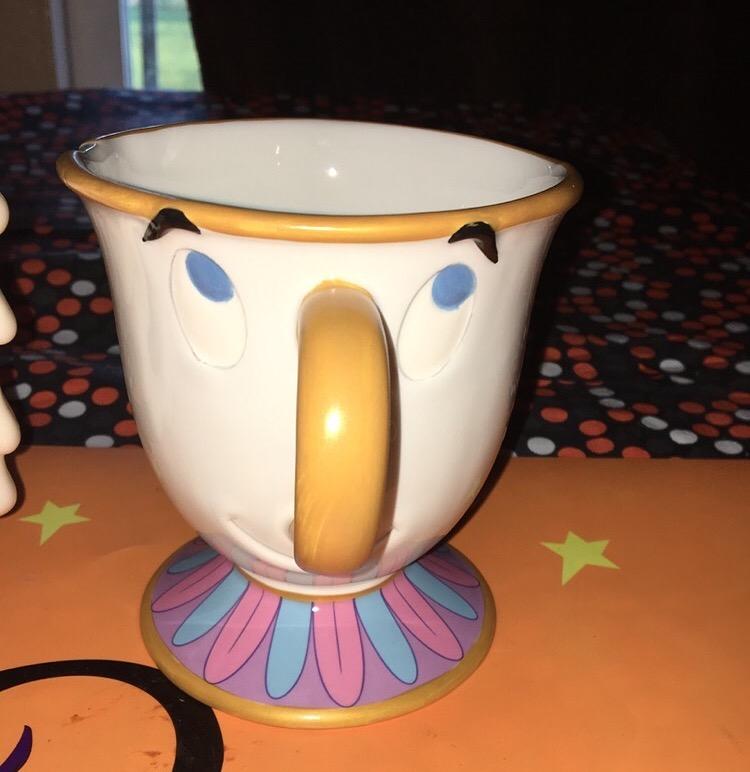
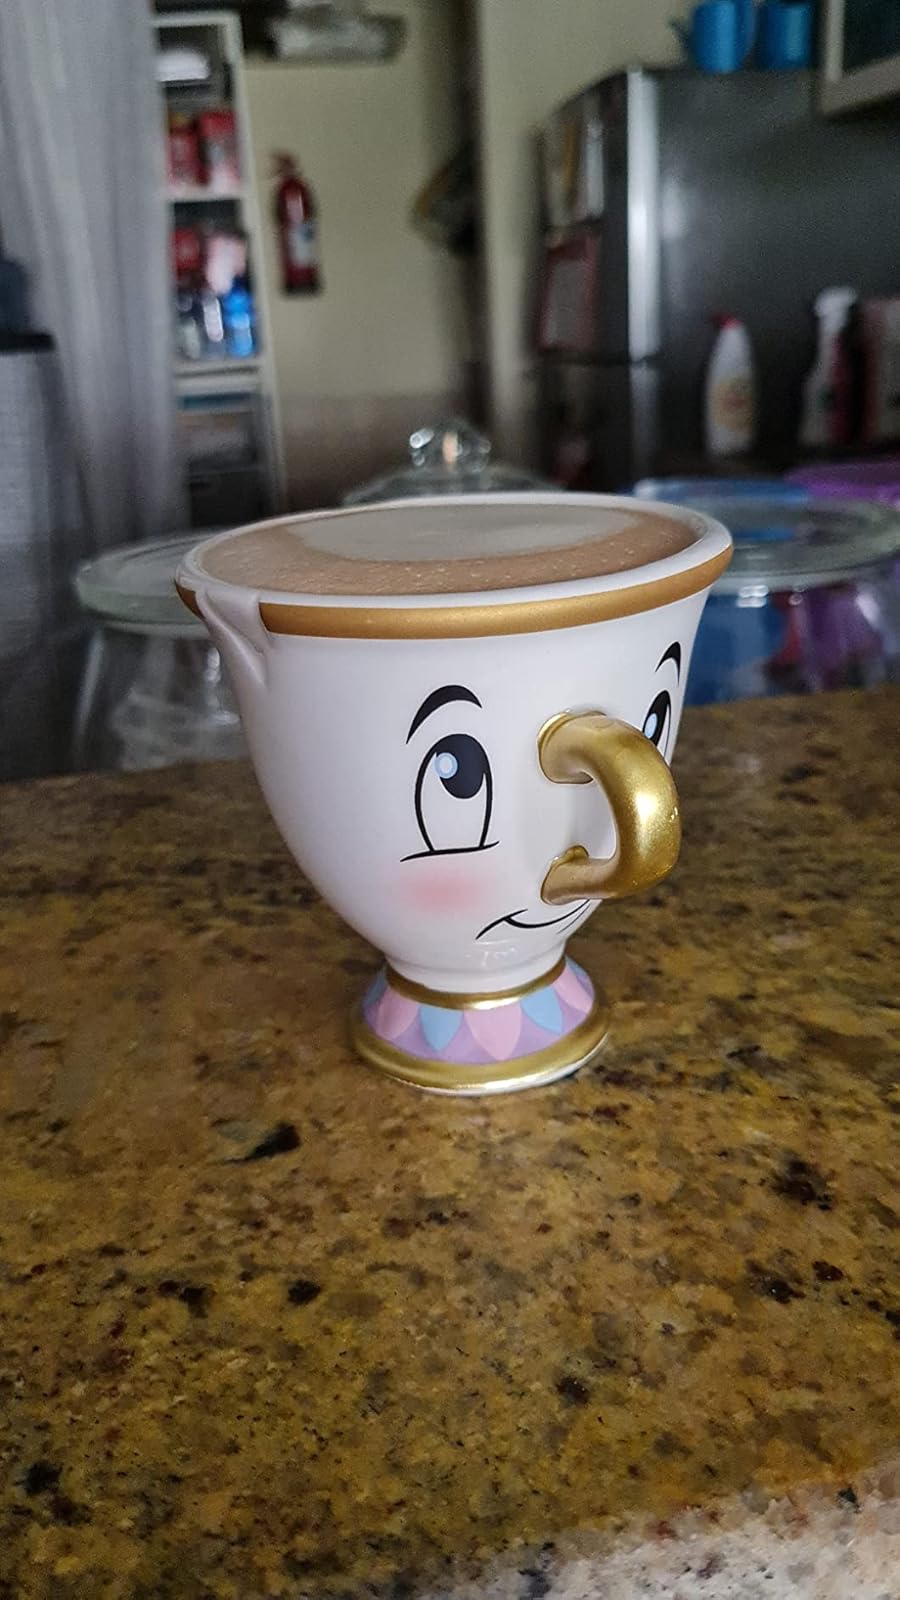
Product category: items_mug
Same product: no